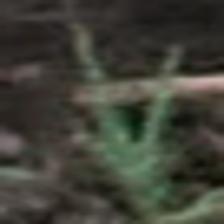
Label: single